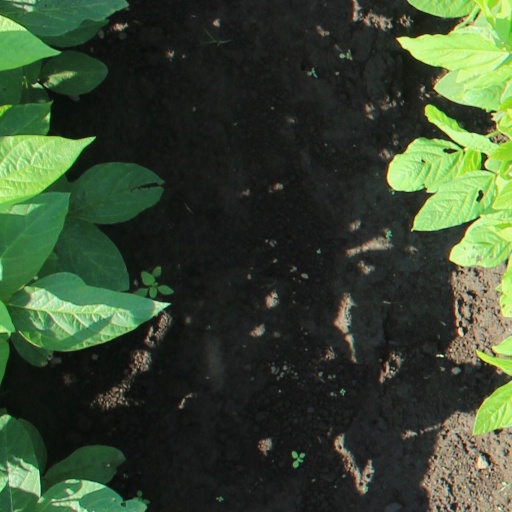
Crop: soybean